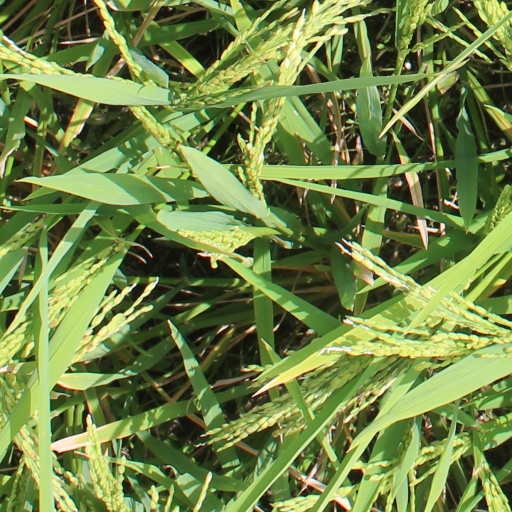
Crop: rice